Jelenia Góra Valley

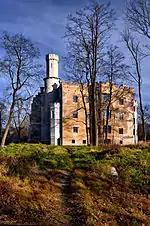
Karpniki palace today

Karpniki palace, the summer palace of Prince Wilhelm of Prussia, is one of the best-known palaces in the valley. It was first mentioned in 1364 as a moated castle, which was expanded in the 15th century. Initially owned by the families Predel and Reichenbach, it was bought by Hans I. Schoff in 1476, who enlarged the castle with a two-storied mansion. After a fire in 1593, the building was again expanded with two new wings in Renaissance style. In 1822 prince Wilhelm acquired Fischbach, which became the first summer palace of the Hohenzollern dynasty in the valley. Beginning from 1844 it was reconstructed in neo-Gothic style according to plans in part by the prince himself. Wilhelm and his successors also equipped the palace with a remarkable art collection of medieval glass paintings and far eastern objects of art. At the end of World War II, it was used as a depository for important art treasures from Silesia and the national library in Berlin.